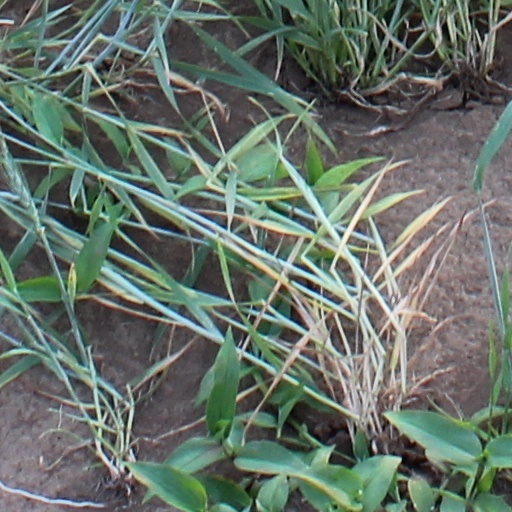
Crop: wheat